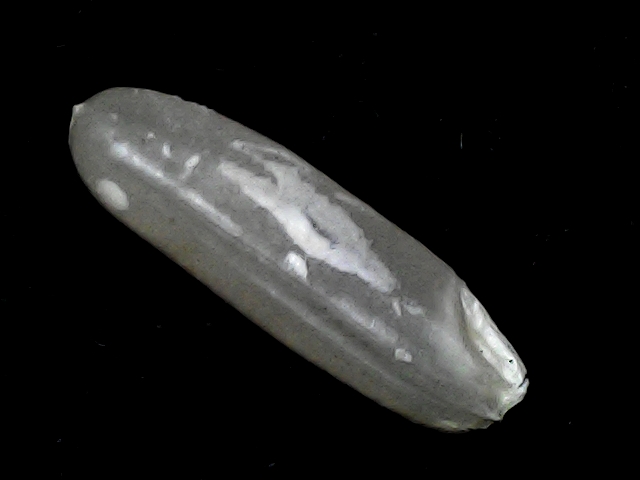
Rice variety: BD57